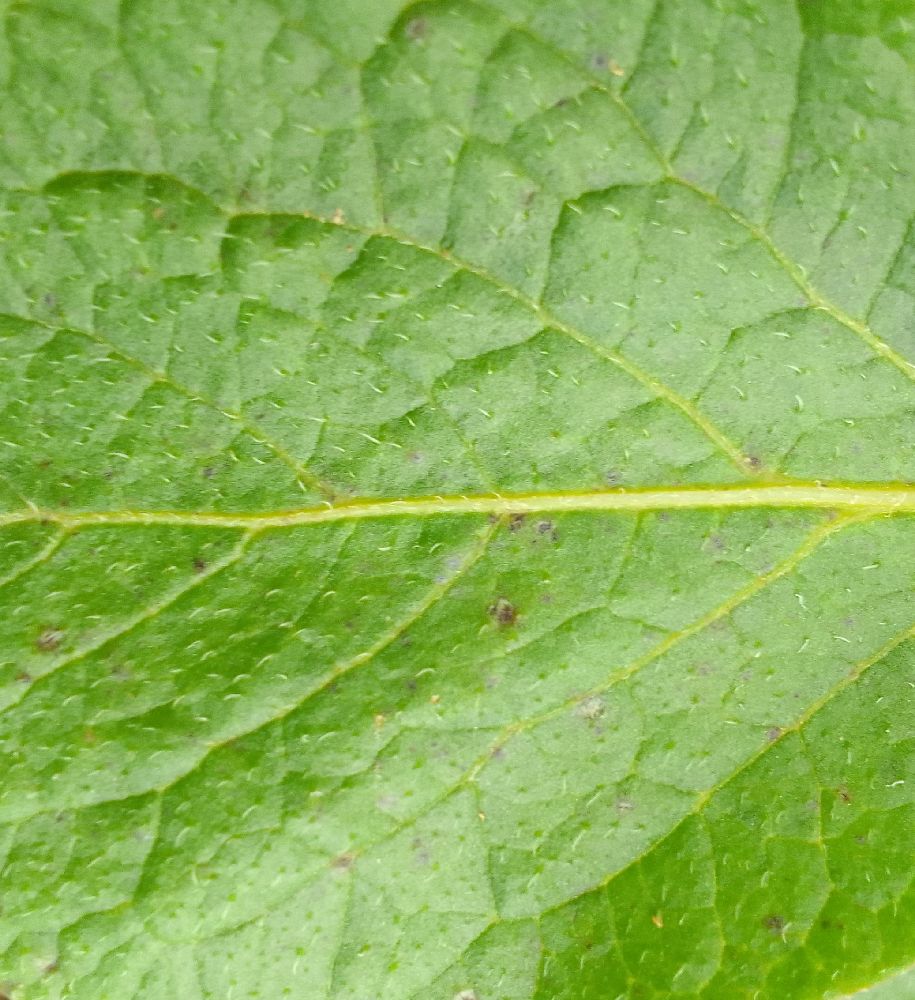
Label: Healthy